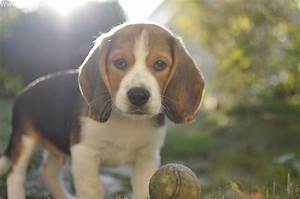
Label: cane